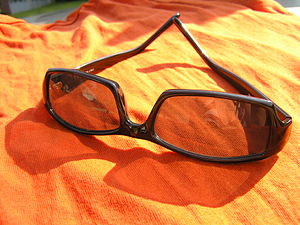
Solbriller
Solbriller
Solbriller har til formål at lette orienteringen og skåne øjnene i omgivelser med stærkt sollys.